Royal Musselburgh Golf Club

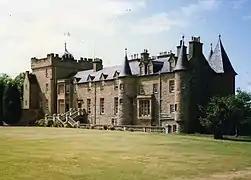
Prestongrange House is the clubhouse of the Royal Musselburgh Golf Club

The Royal Musselburgh Golf Club is a golf club at Prestongrange House, Prestongrange near Prestonpans, East Lothian, Scotland, on the B1361.